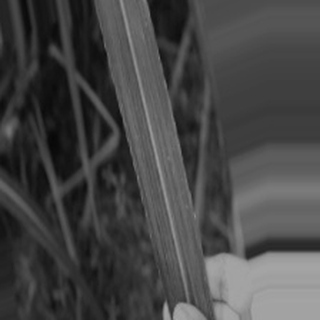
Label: sugarcane_bacterial_blight